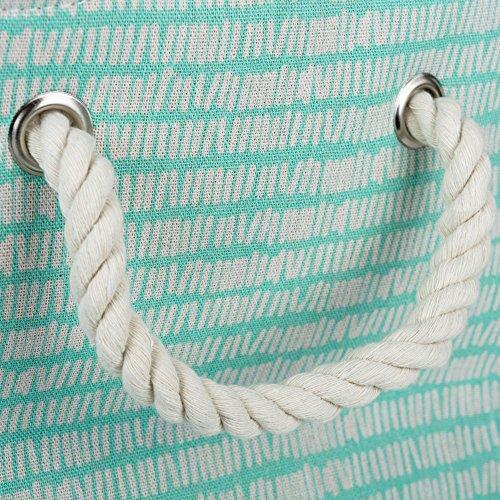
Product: DII Collapsible Polyester Storage Basket or Bin with Durable Cotton Handles, Home Organizer Solution for Office, Bedroom Closet, Toys, Laundry, Large, Aqua
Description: LARGE BIN - 17.75x12x15" with O-ring and cardboard bottom to reinforce shape and give structure, simply collapse bin and store when not in use.
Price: $16.91
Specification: ProductDimensions:18x15x12inches|ItemWeight:1pounds|ShippingWeight:1.15pounds(Viewshippingratesandpolicies)|Manufacturer:DII|ASIN:B076HN8JPD|Itemmodelnumber:CAMZ10046